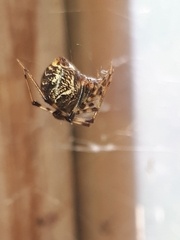
Species: Parasteatoda_tepidariorum